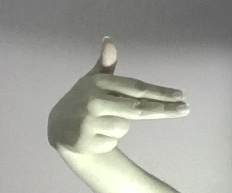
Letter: ghain